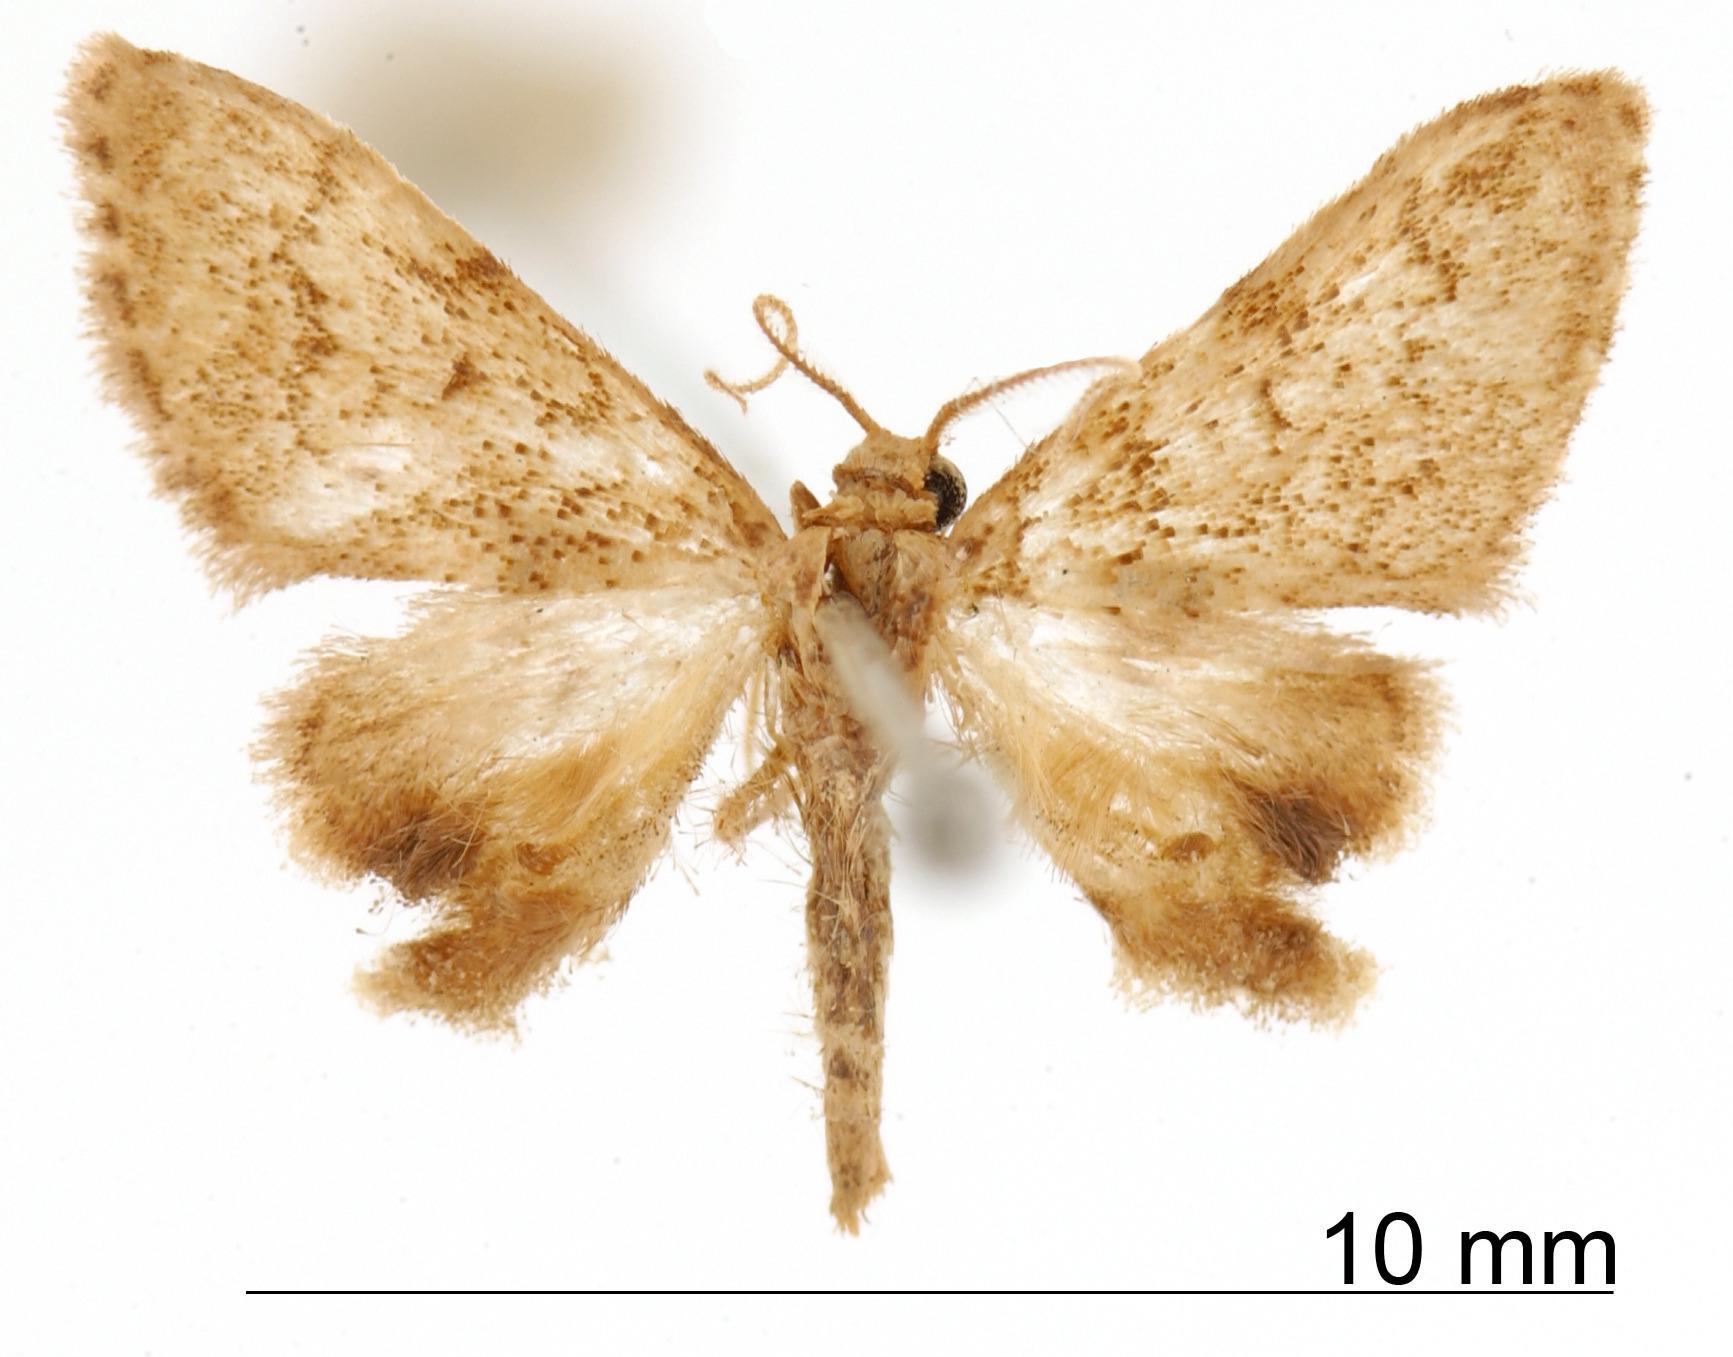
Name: Deinopygia horrifica
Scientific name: Deinopygia horrifica Warren, 1906
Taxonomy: Animalia, Arthropoda, Insecta, Lepidoptera, Geometridae, Sterrhinae
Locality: Cayenne, Unknown, French Guiana
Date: Feb 1904